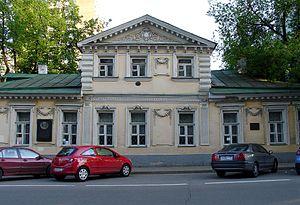
Le comte Fiodor Ivanovitch Tolstoï, surnommé L'Américain, Фёдор Ива́нович Толсто́й — « Американец » est un noble russe de la famille Tolstoï, oncle au 2ème degré de l’écrivain Léon Tolstoï.